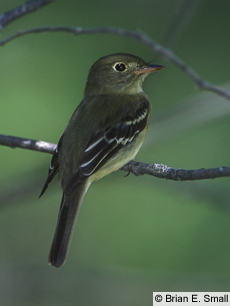
the bird is grey and has an orange beak with white colored belly.
this is a dark grey bird with a white belly and a small pointy beak.
this is a very small green bird with a with a few different shades of green, and small beak.
this small bird has black wings and a yellow belly.
this bird has dark green coloring on its crown, back and rectrices, black and white striped primaries and black eyeringtiny bird. mostly green. long tail. very short beak.
this bird is brown and white in color, with a sharp pointed beak.
the bird has a small bill and green belly and breast.
a green small bird with a sharp small beak and white and black wings and light green breastthe bird is green with dark black and white wings, and a short yellow beak.
Species: Yellow Bellied Flycatcher